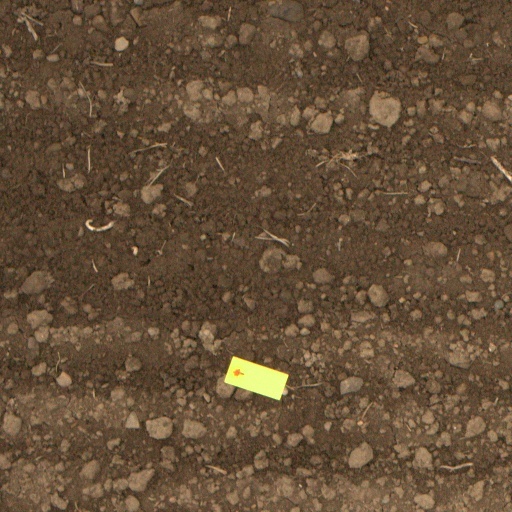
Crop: wheat